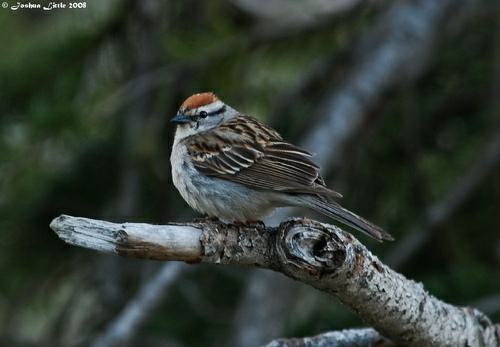
A photo of a chipping sparrow